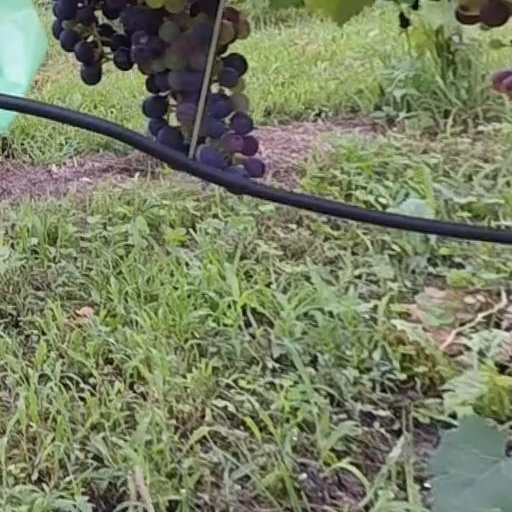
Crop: grape